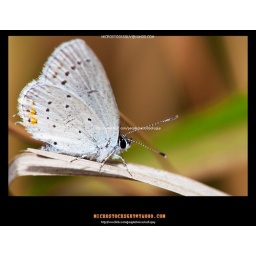
The butterfly fall a plant . shoot it in a garden .